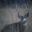
Label: deer